Brataccas

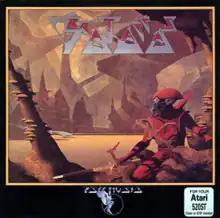
Cover art by Roger Dean

Brataccas is a science fiction action-adventure game released in 1985 for the Amiga, Atari ST, and Macintosh. It was the first game published by Psygnosis. "Brataccas" is built on the remains of the much-hyped vaporware project Bandersnatch, which was partially developed by Imagine Software. The storied tale of the game's development led to close press attention in the UK computer market. When "Brataccas" finally shipped, this attention resulted in considerable coverage in the computer press. It was generally reviewed poorly due to significant control problems, although the graphics were widely praised.